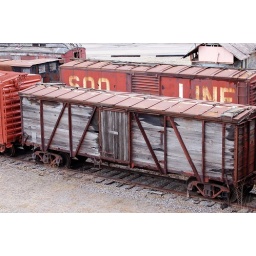
The box car is &amp;quot;stored&amp;quot; at the Minnesota Transportation Museum in St. Paul.